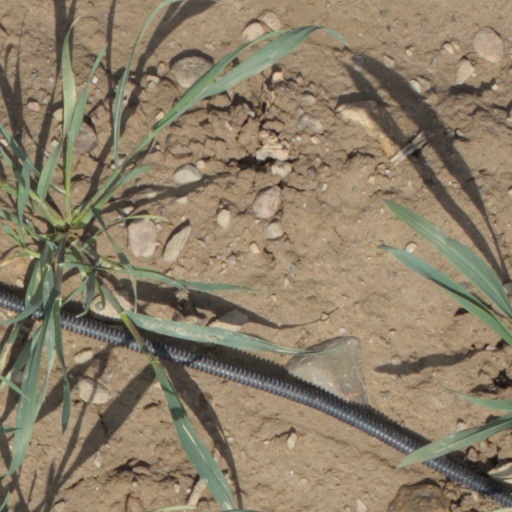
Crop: wheat